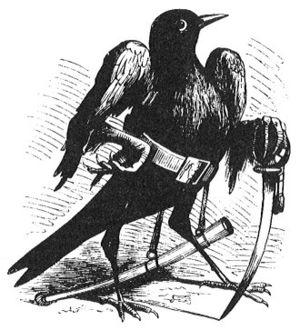
Caym ou Caim est un démon issu des croyances de la goétie, science occulte de l'invocation d'entités démoniaques.